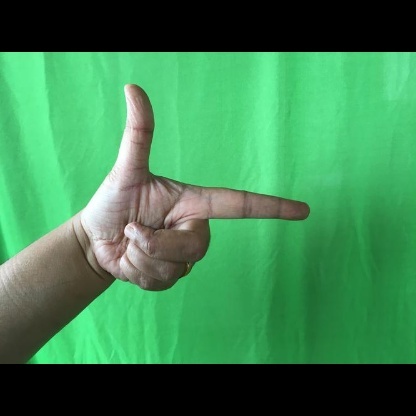
Mudra: Chandrakala